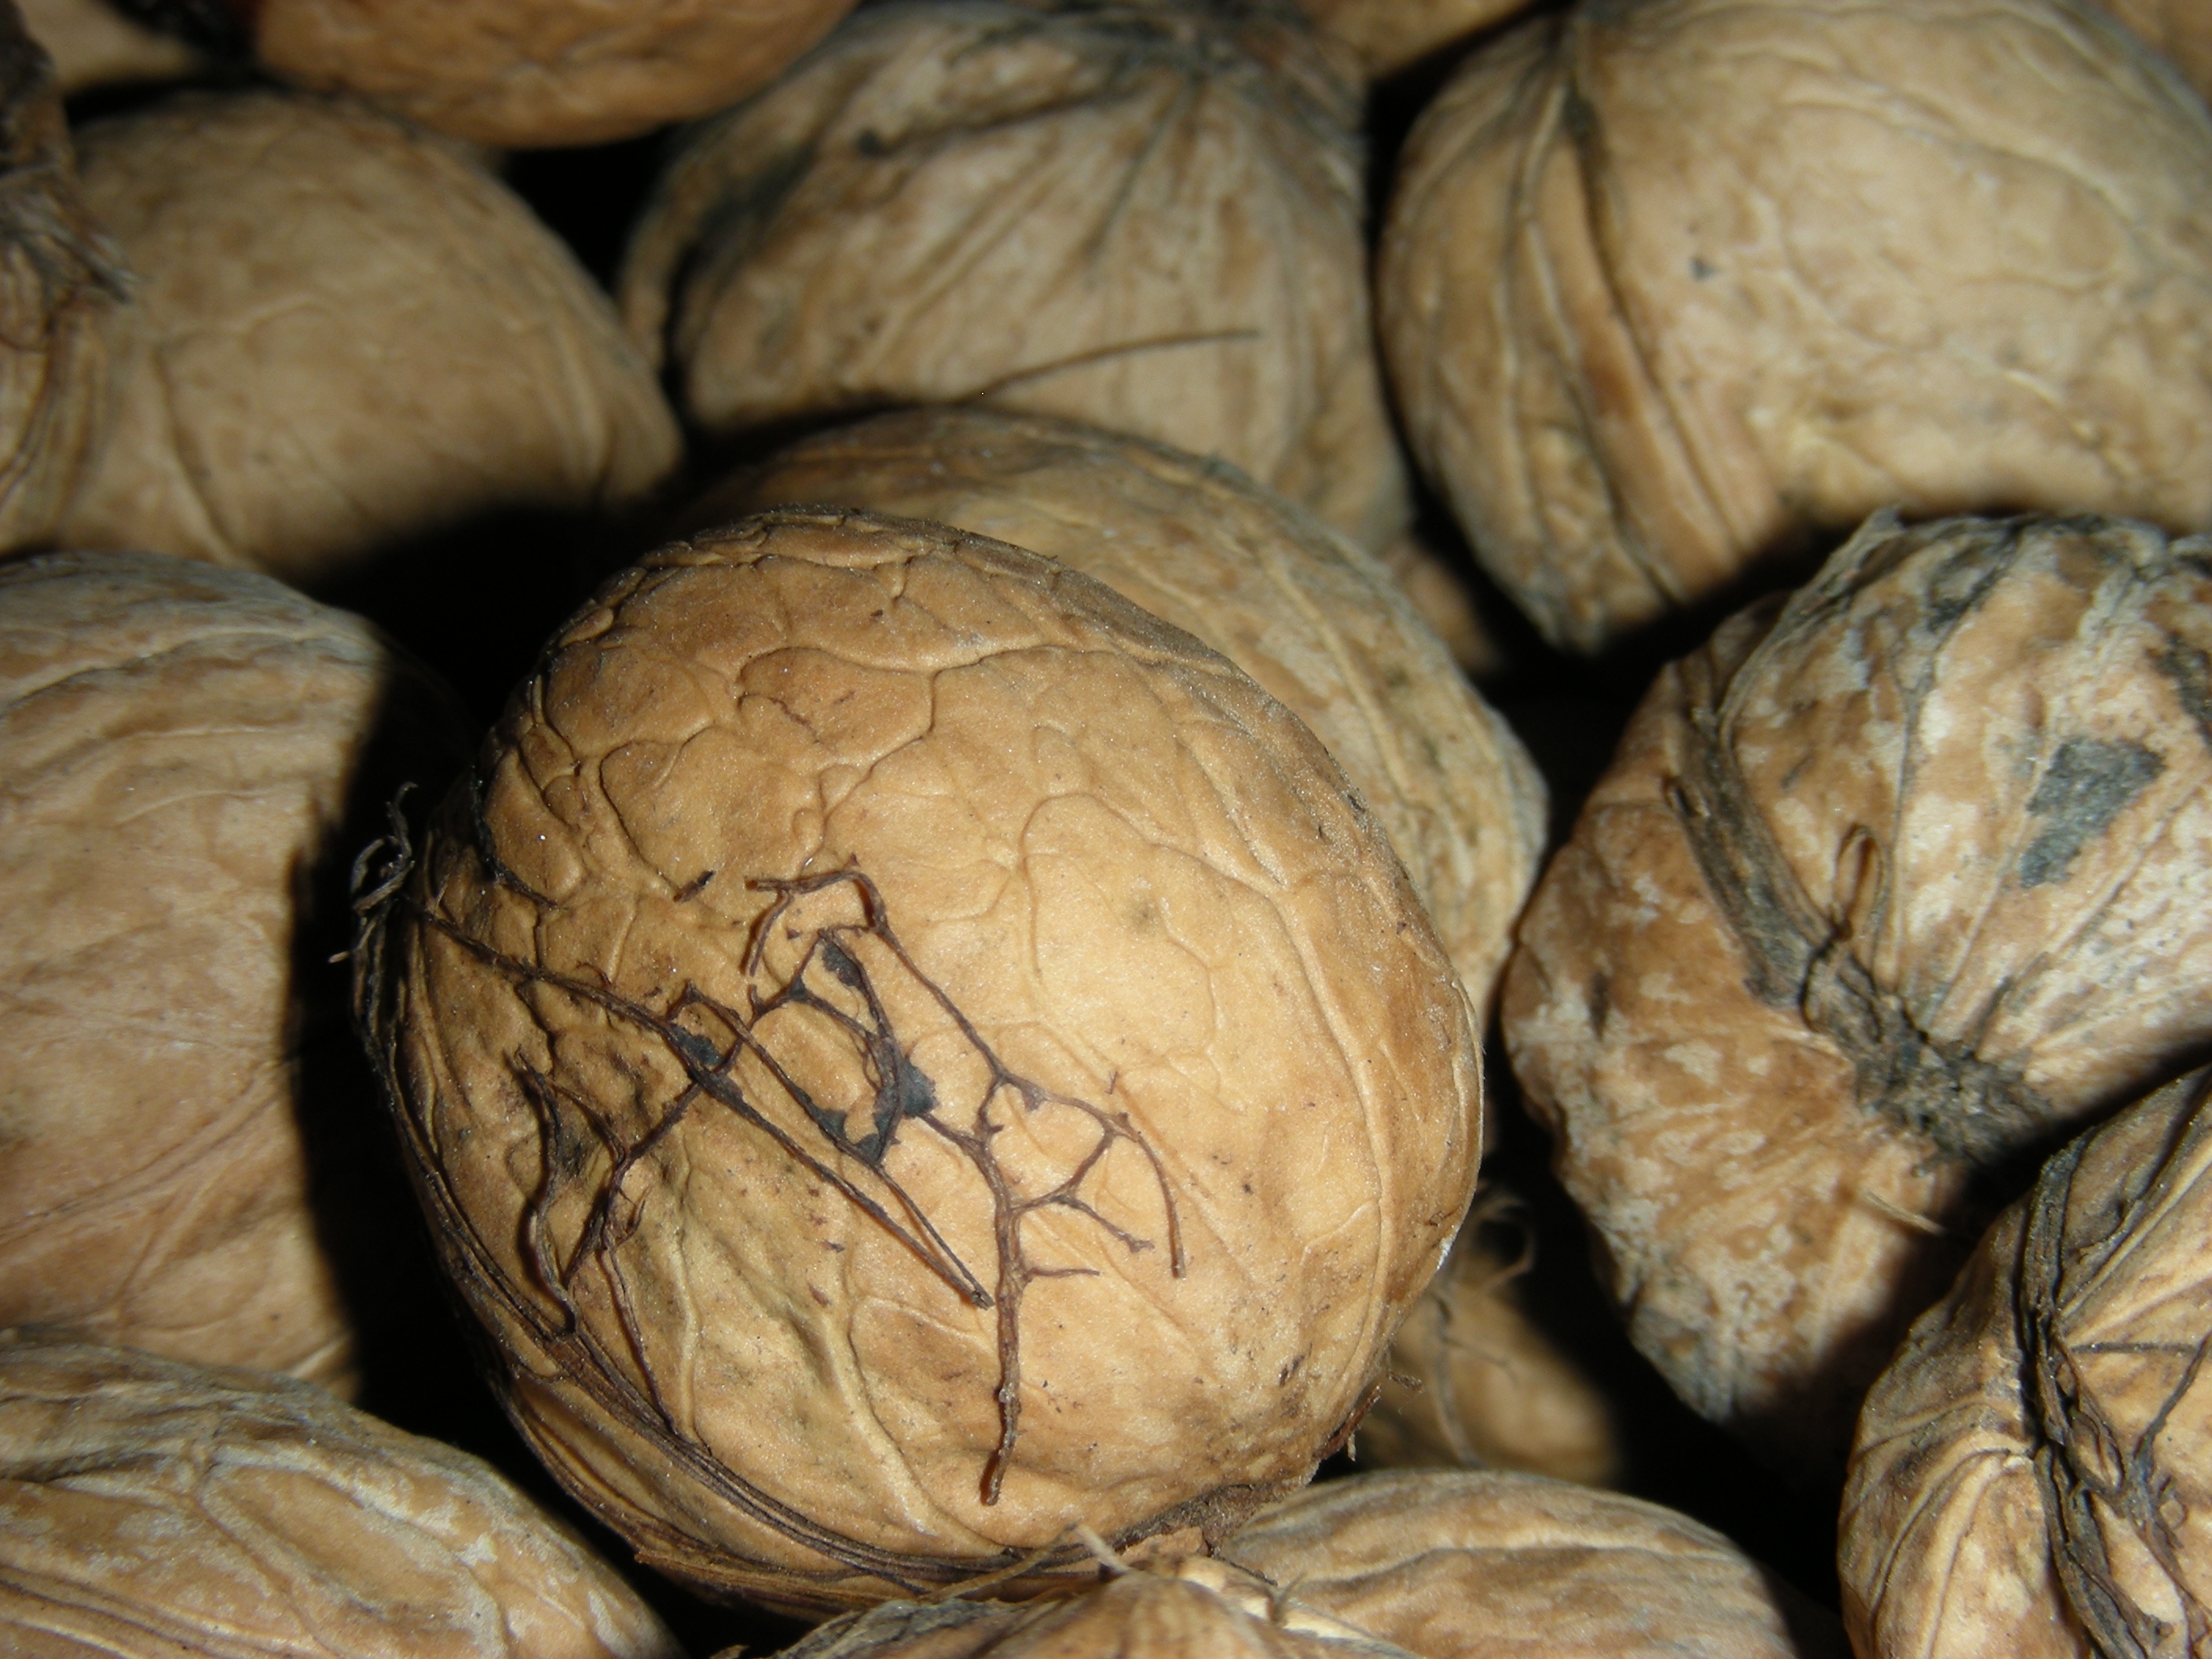
stone, food, produce, crop, macro, walnut, coconut, textile, compact car